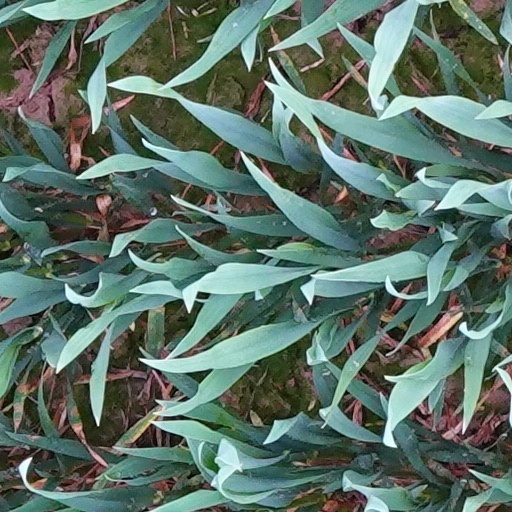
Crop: wheat